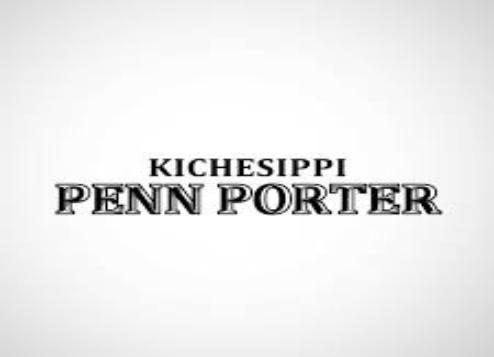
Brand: kichesippi-1
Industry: Food